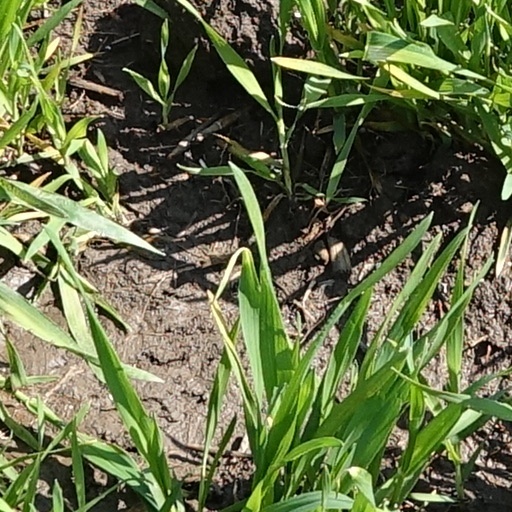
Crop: wheat